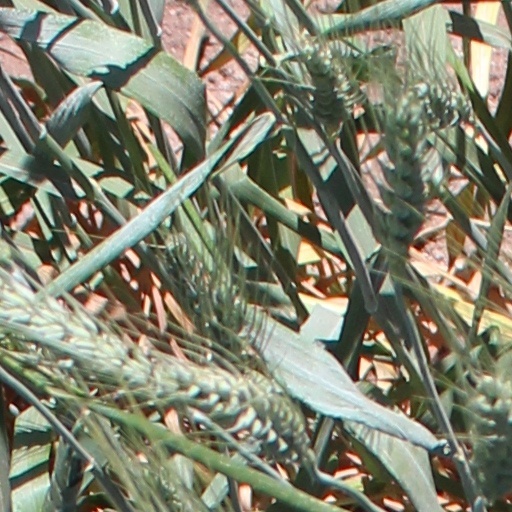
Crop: wheat